Thomas Playford IV

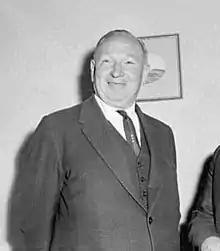
Playford in 1963, towards the end of his run in office.

The economic success of Playford's administration also fuelled the rapid growth of an immigrant, working and middle-class whose social expectations differed markedly from his traditionalist stance, loosening his grip on power. The demographic changes brought on by Playford's successful economic policies increased the number of people who had rather different views to his on matters such as education, health, arts, the environment, gambling and alcohol. Blewett and Jaensch said "it can be argued that the development he fostered ultimately brought about his own political demise." The state's social fabric became more complex, but Playford was unable or unwilling to adapt to their more complicated political desires.